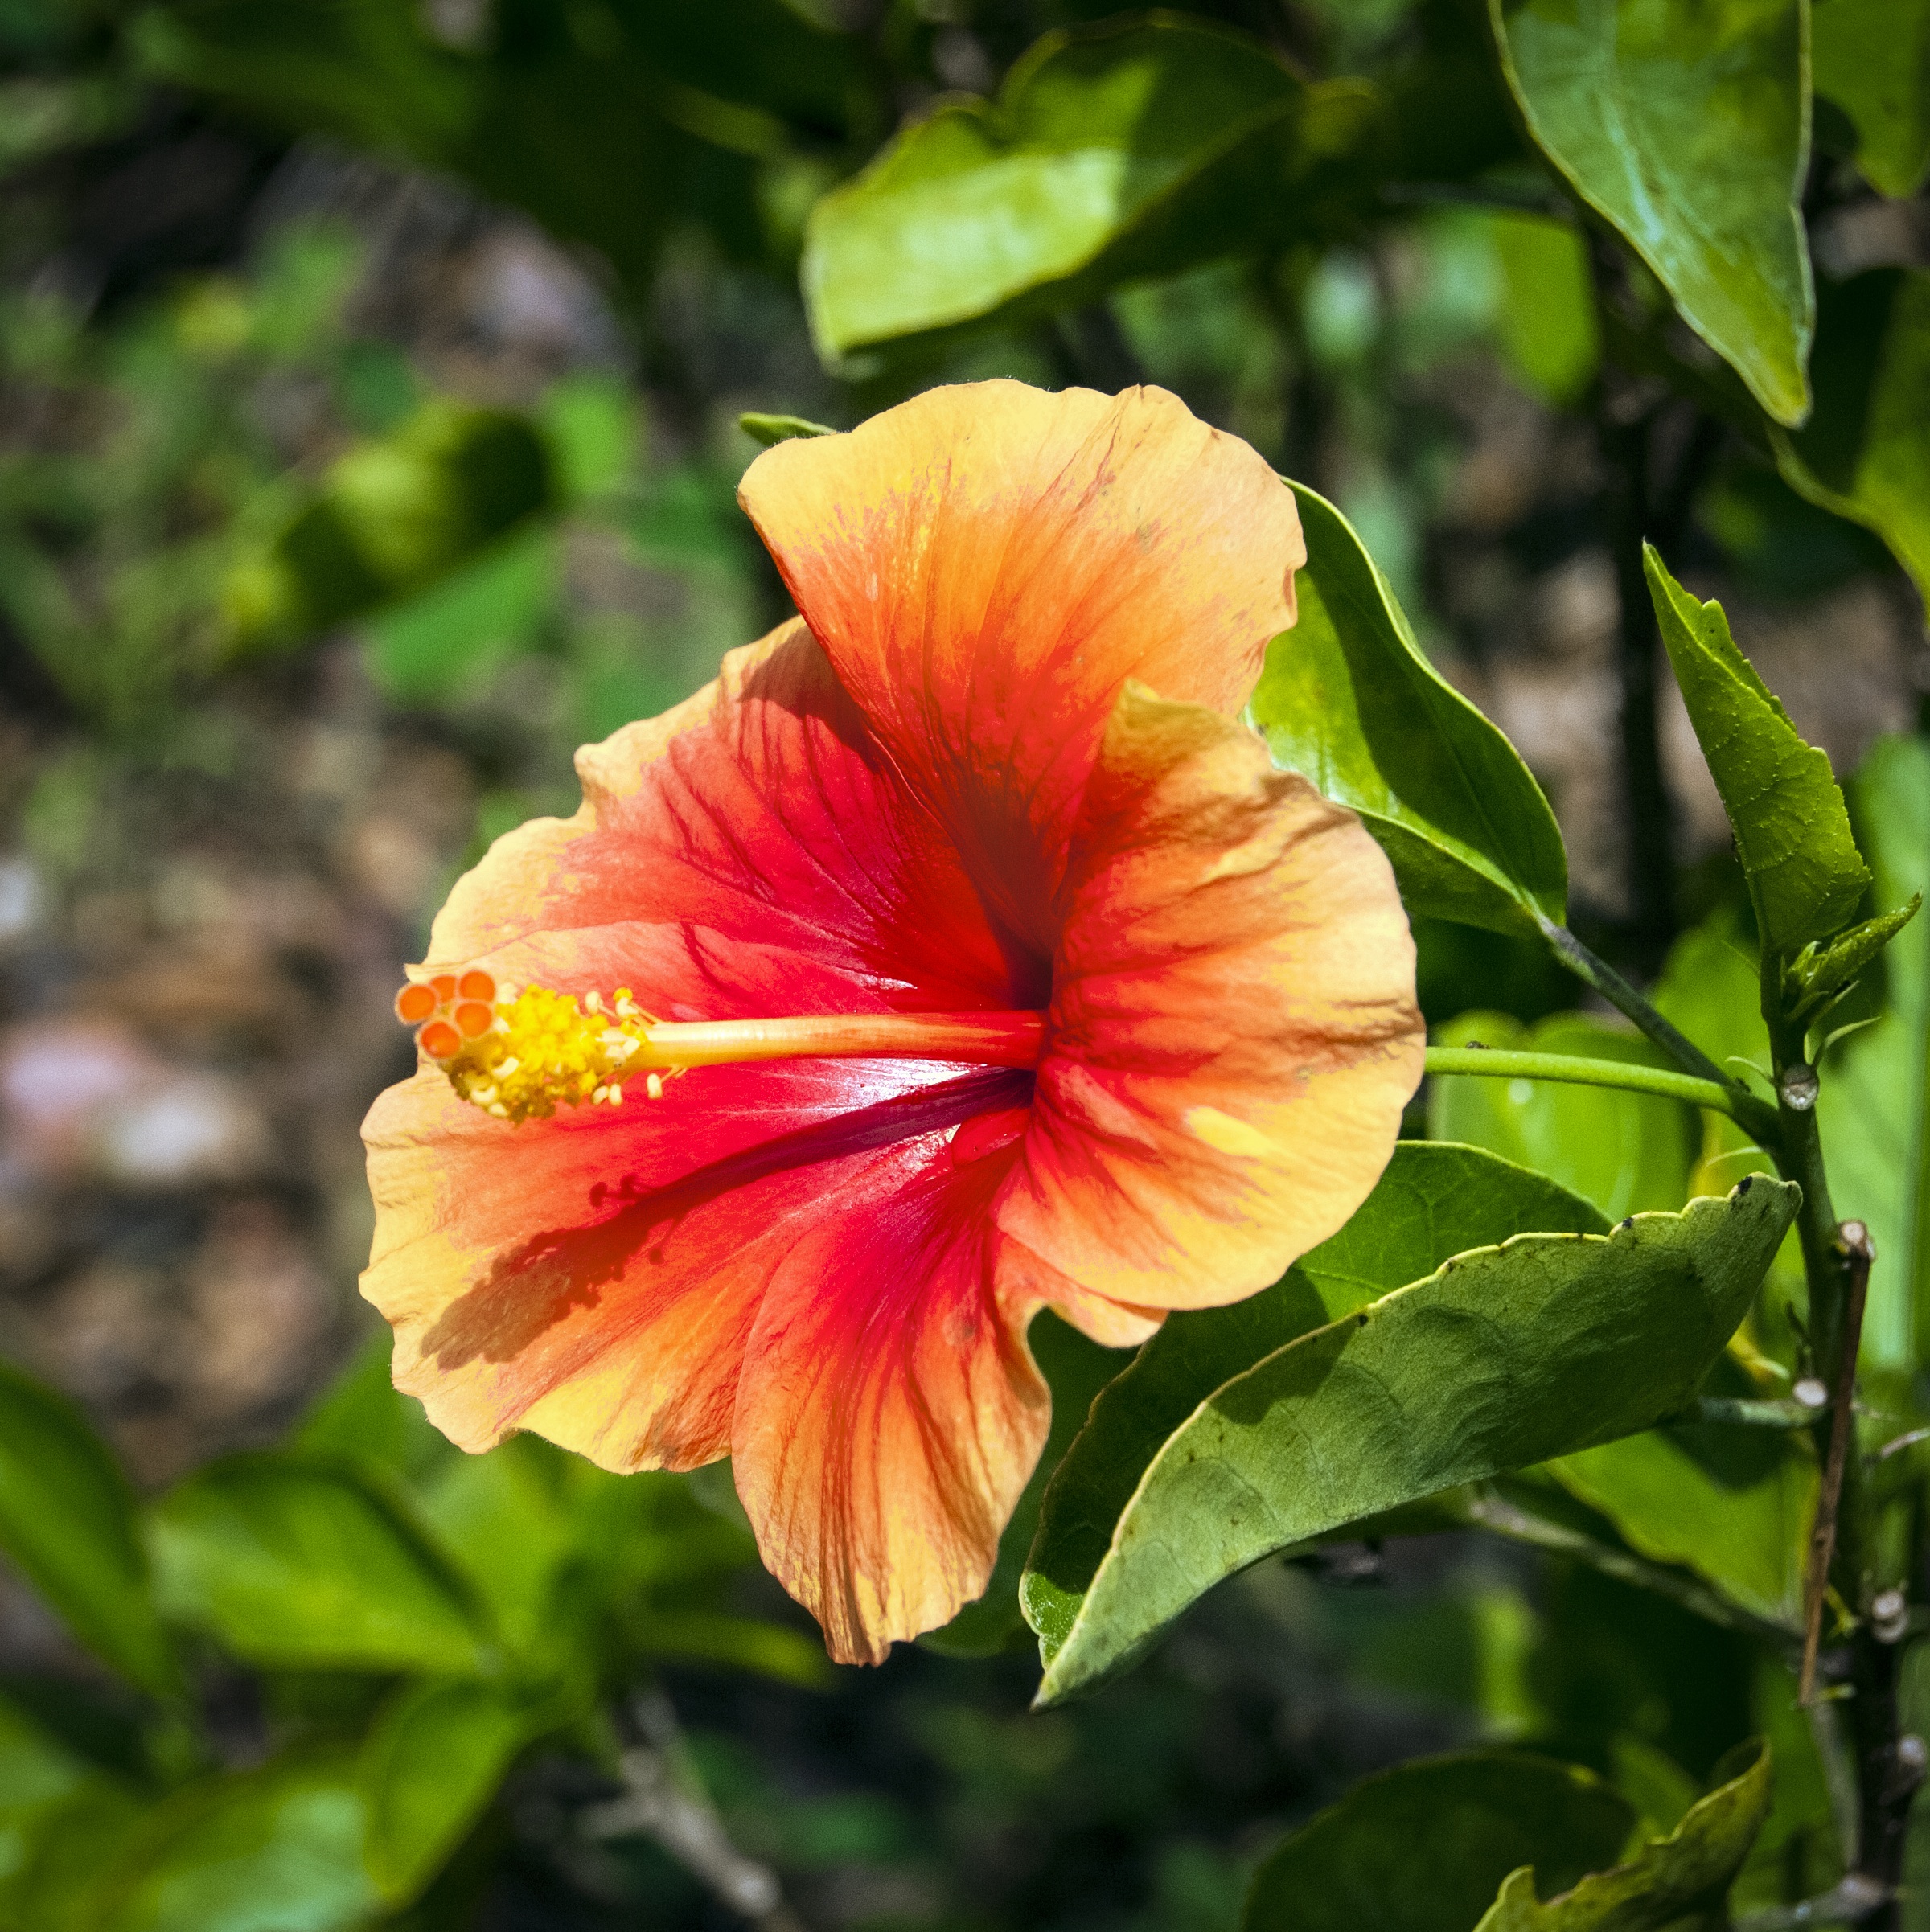
blossom, plant, flower, petal, floral, botany, yellow, flora, botanical, shrub, hibiscus, malvales, macro photography, flowering plant, chinese hibiscus, land plant, mallow family, yellow red hibiscus